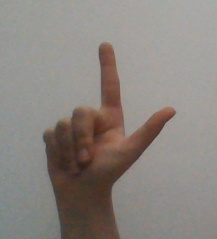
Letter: laam